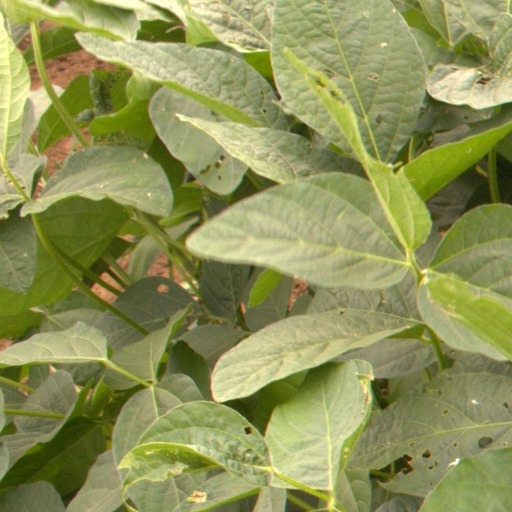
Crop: soybean